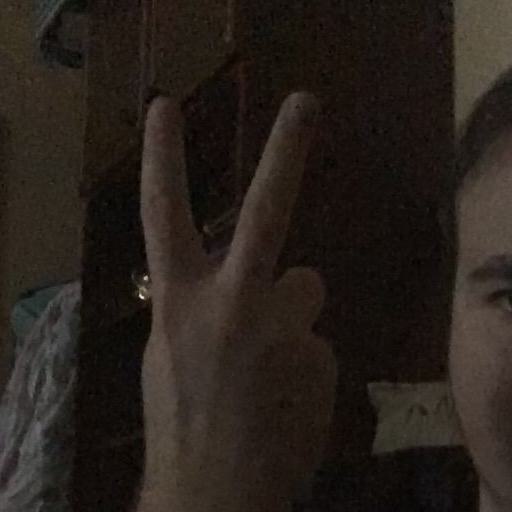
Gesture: peace_inverted